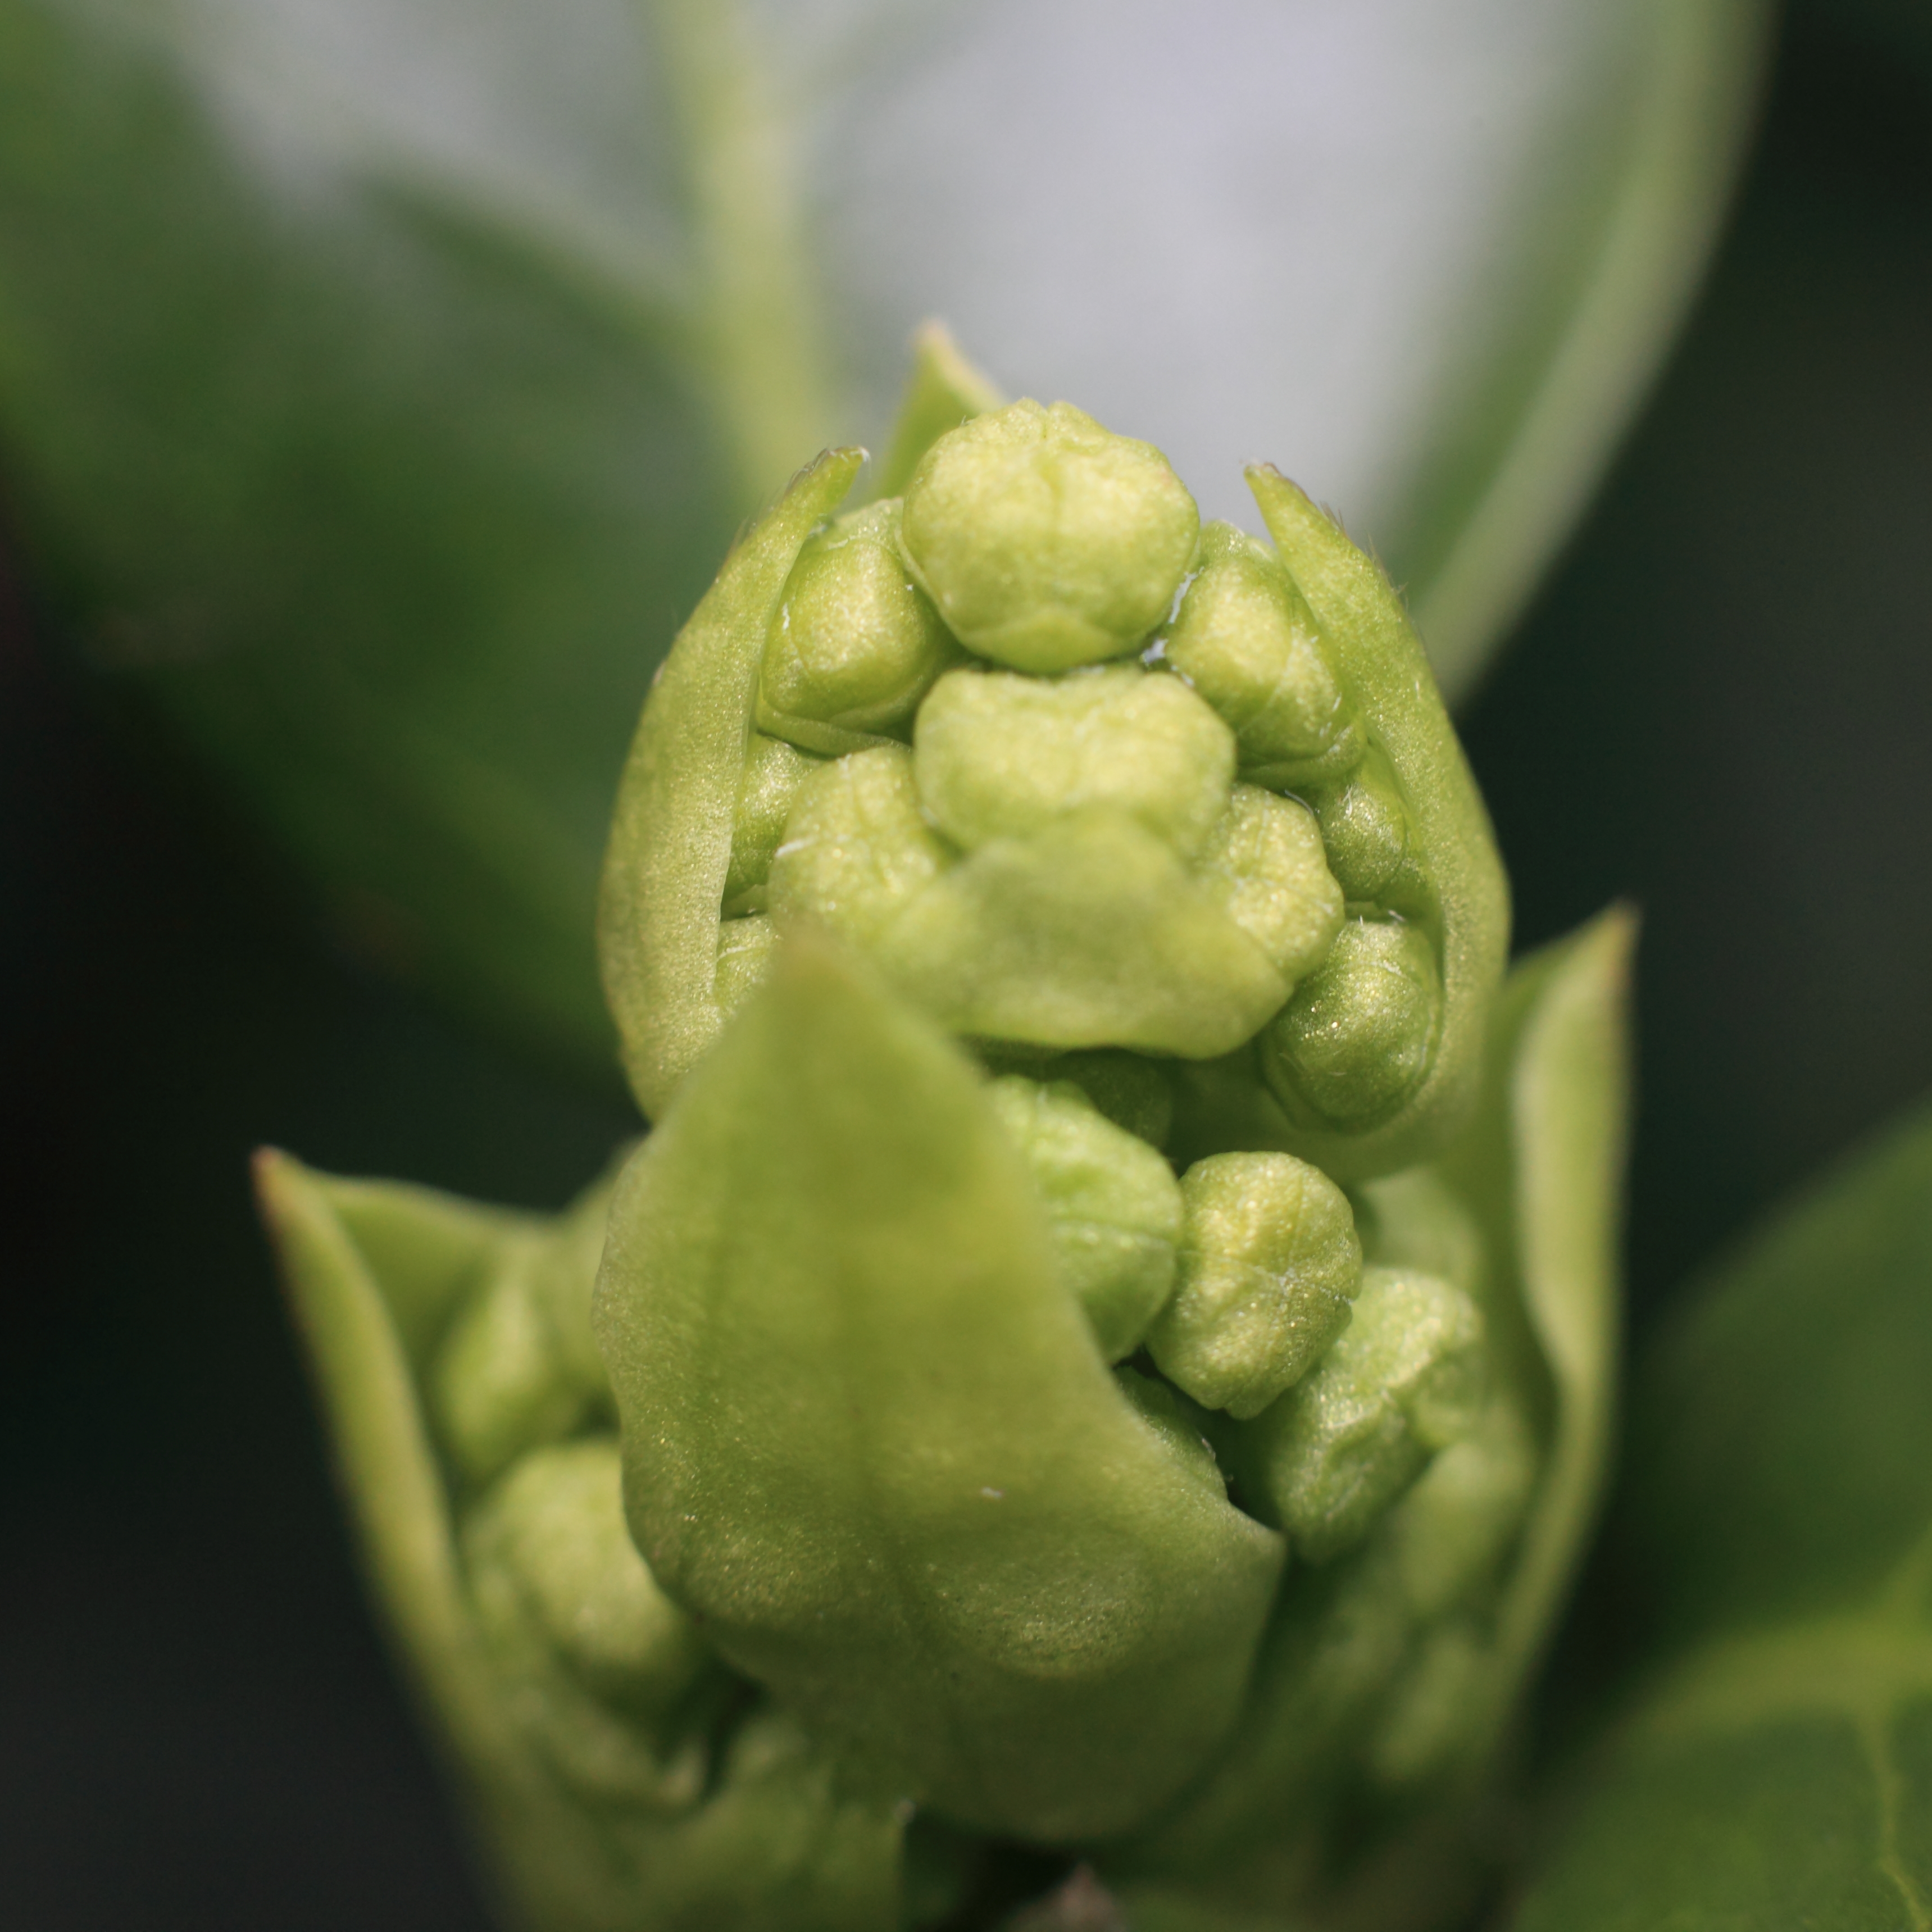
plant, leaf, flower, food, green, high, produce, vegetable, botany, flora, close up, cool image, 5d, hires, bud, markii, hi, res, macro photography, flowering plant, plant stem, land plant